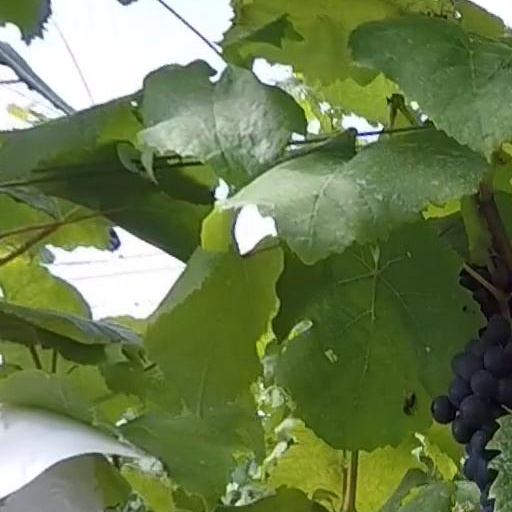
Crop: grape